List of V/Line railway stations

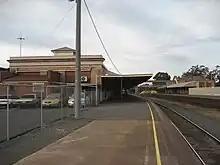
Bendigo Station

V/Line is the operator of regional rail services in the Australian state of Victoria. The stations are located on 13 passenger train lines, which all operate from Southern Cross station in Melbourne.